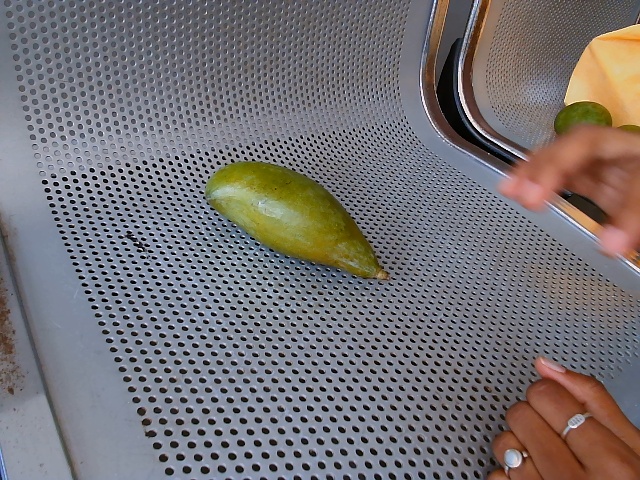
Label: Raw_Mango